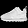
Label: Sneaker